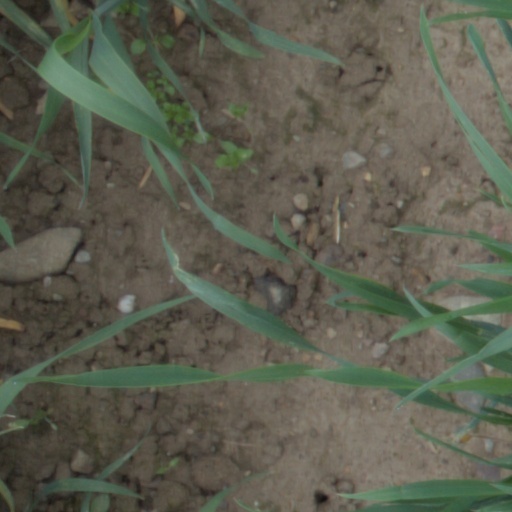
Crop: wheat